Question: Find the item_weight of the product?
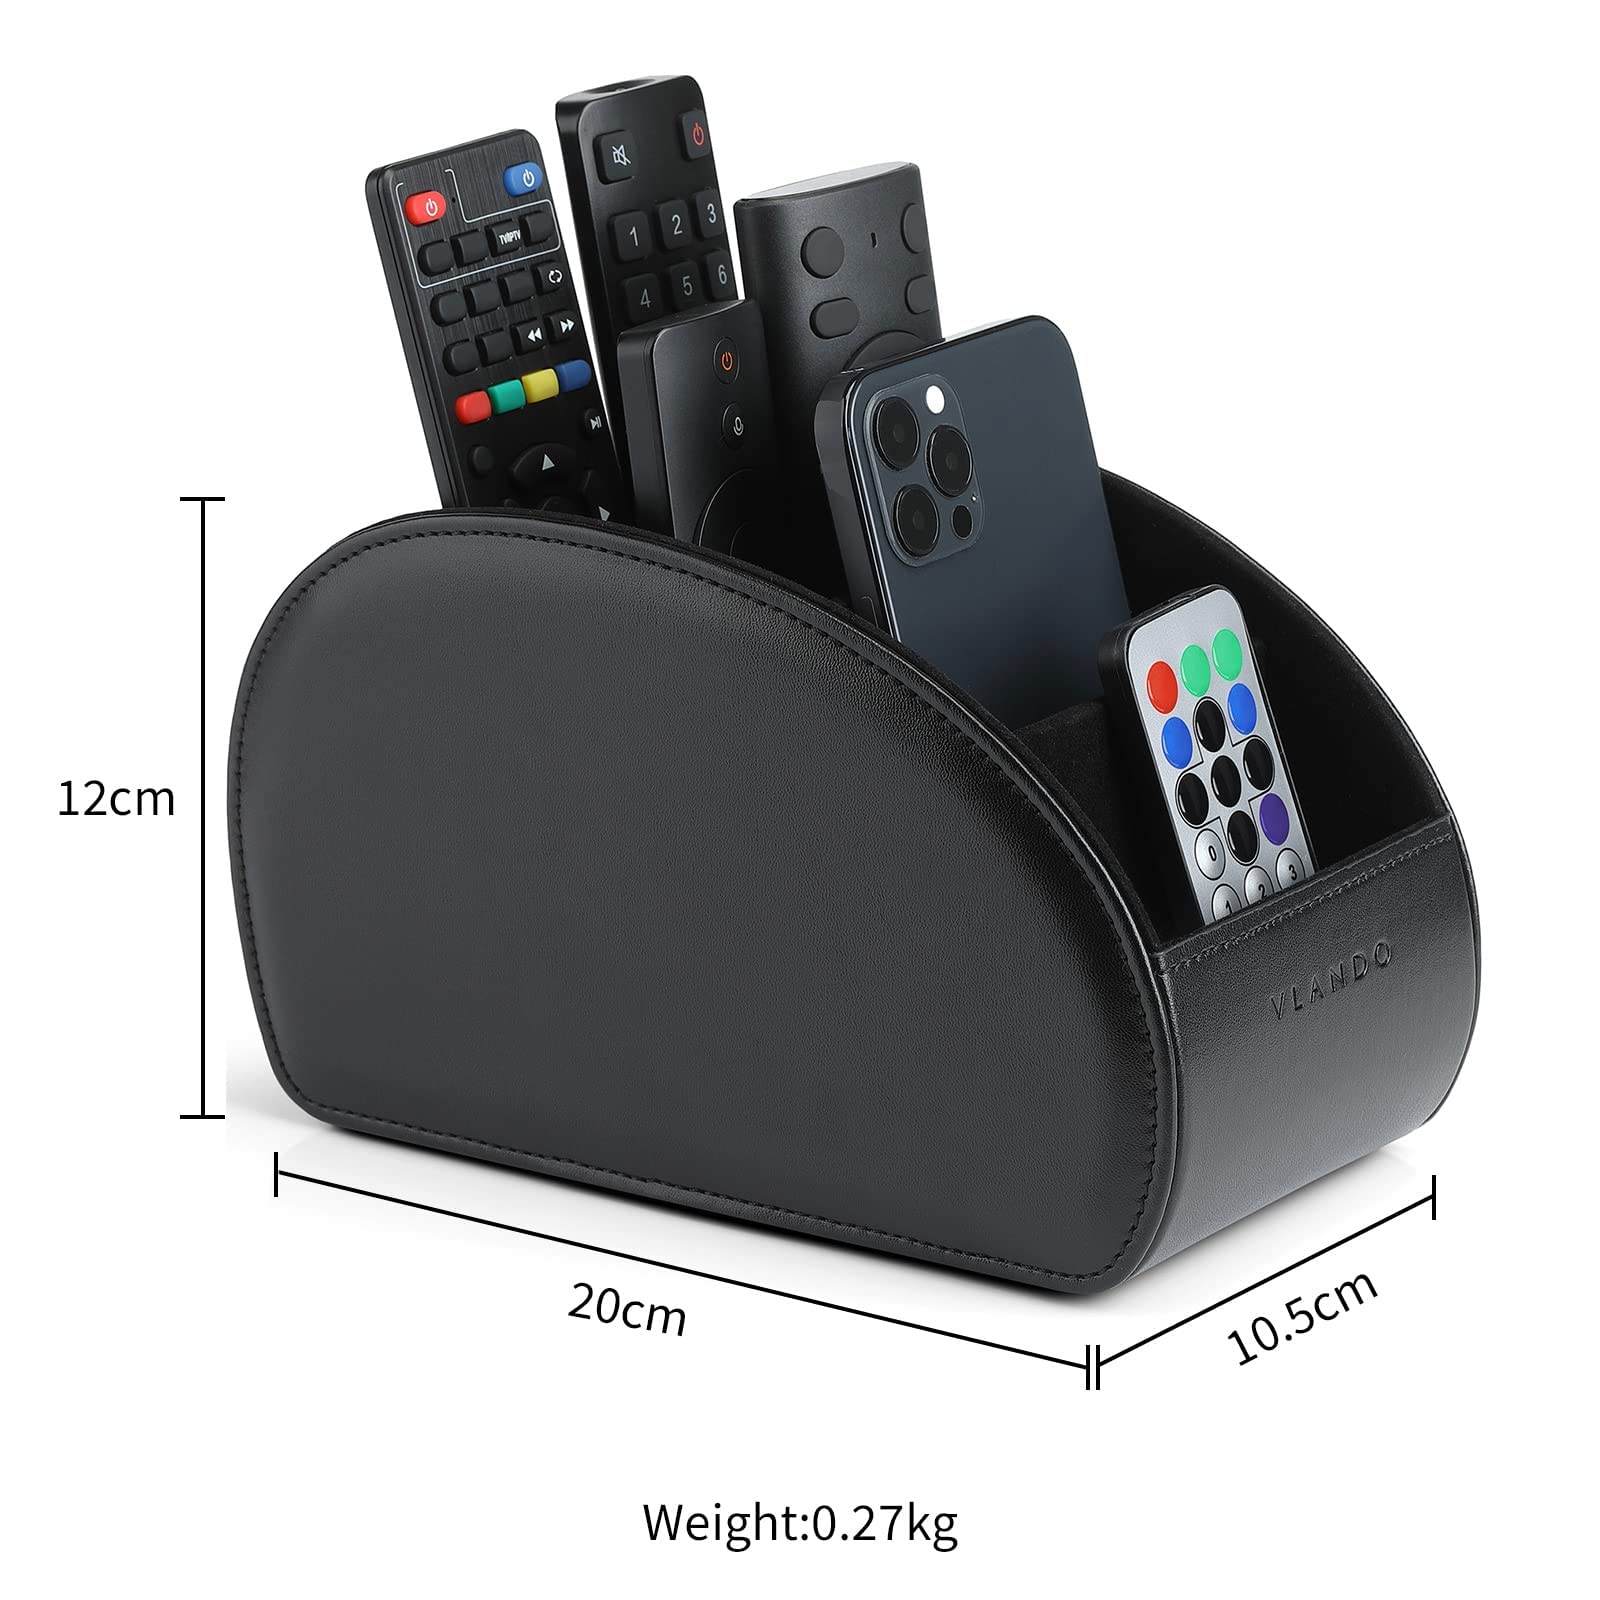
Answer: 0.27 kilogram